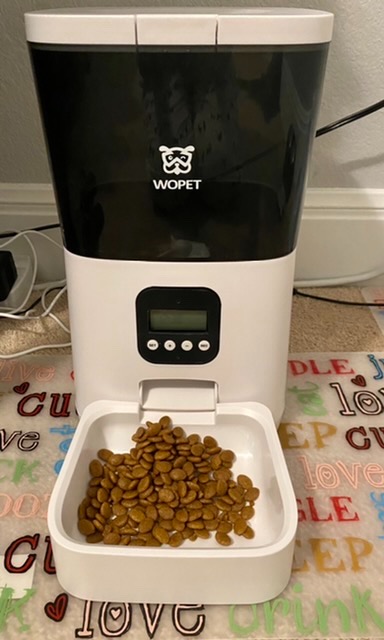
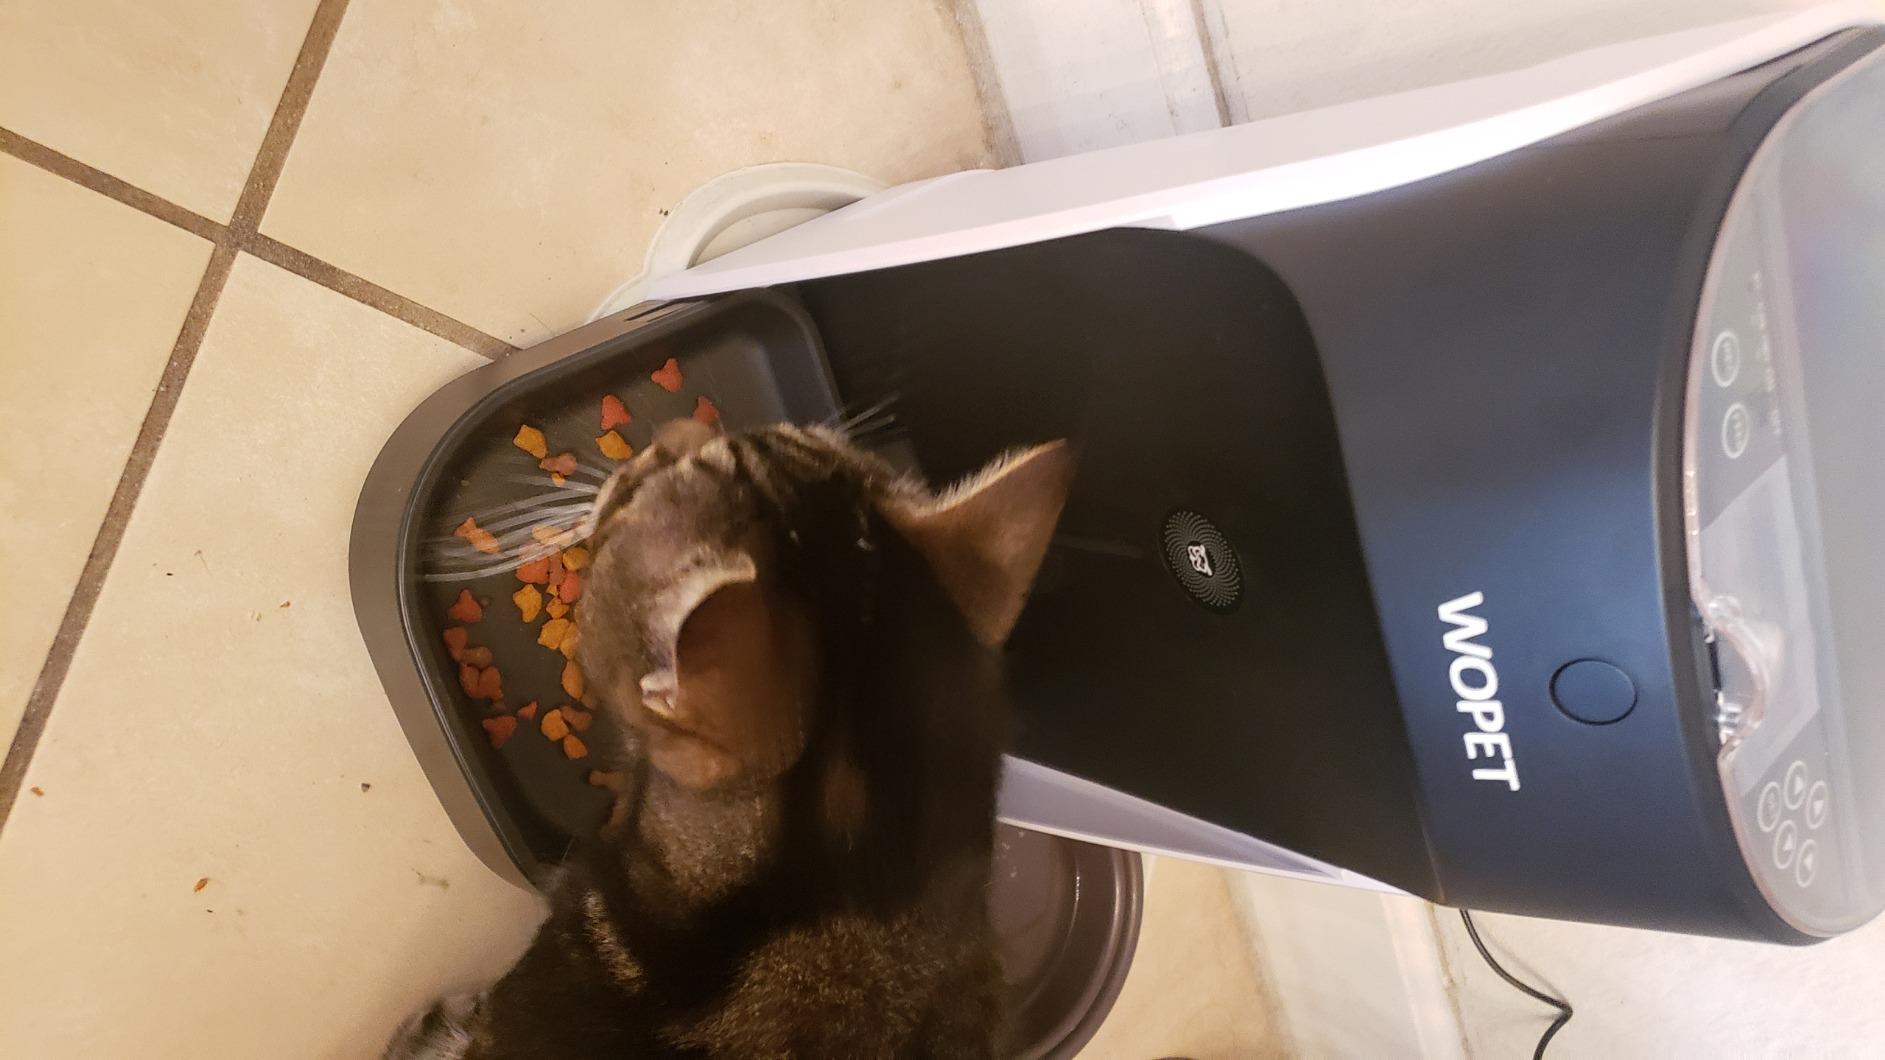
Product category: items_feeder
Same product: no